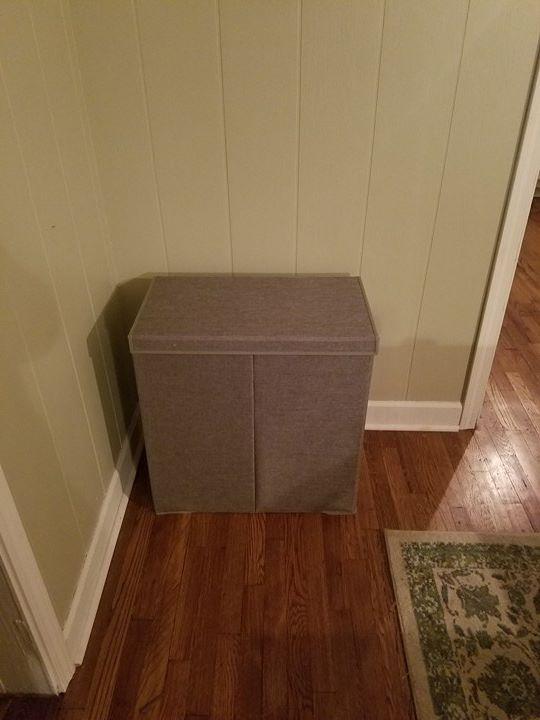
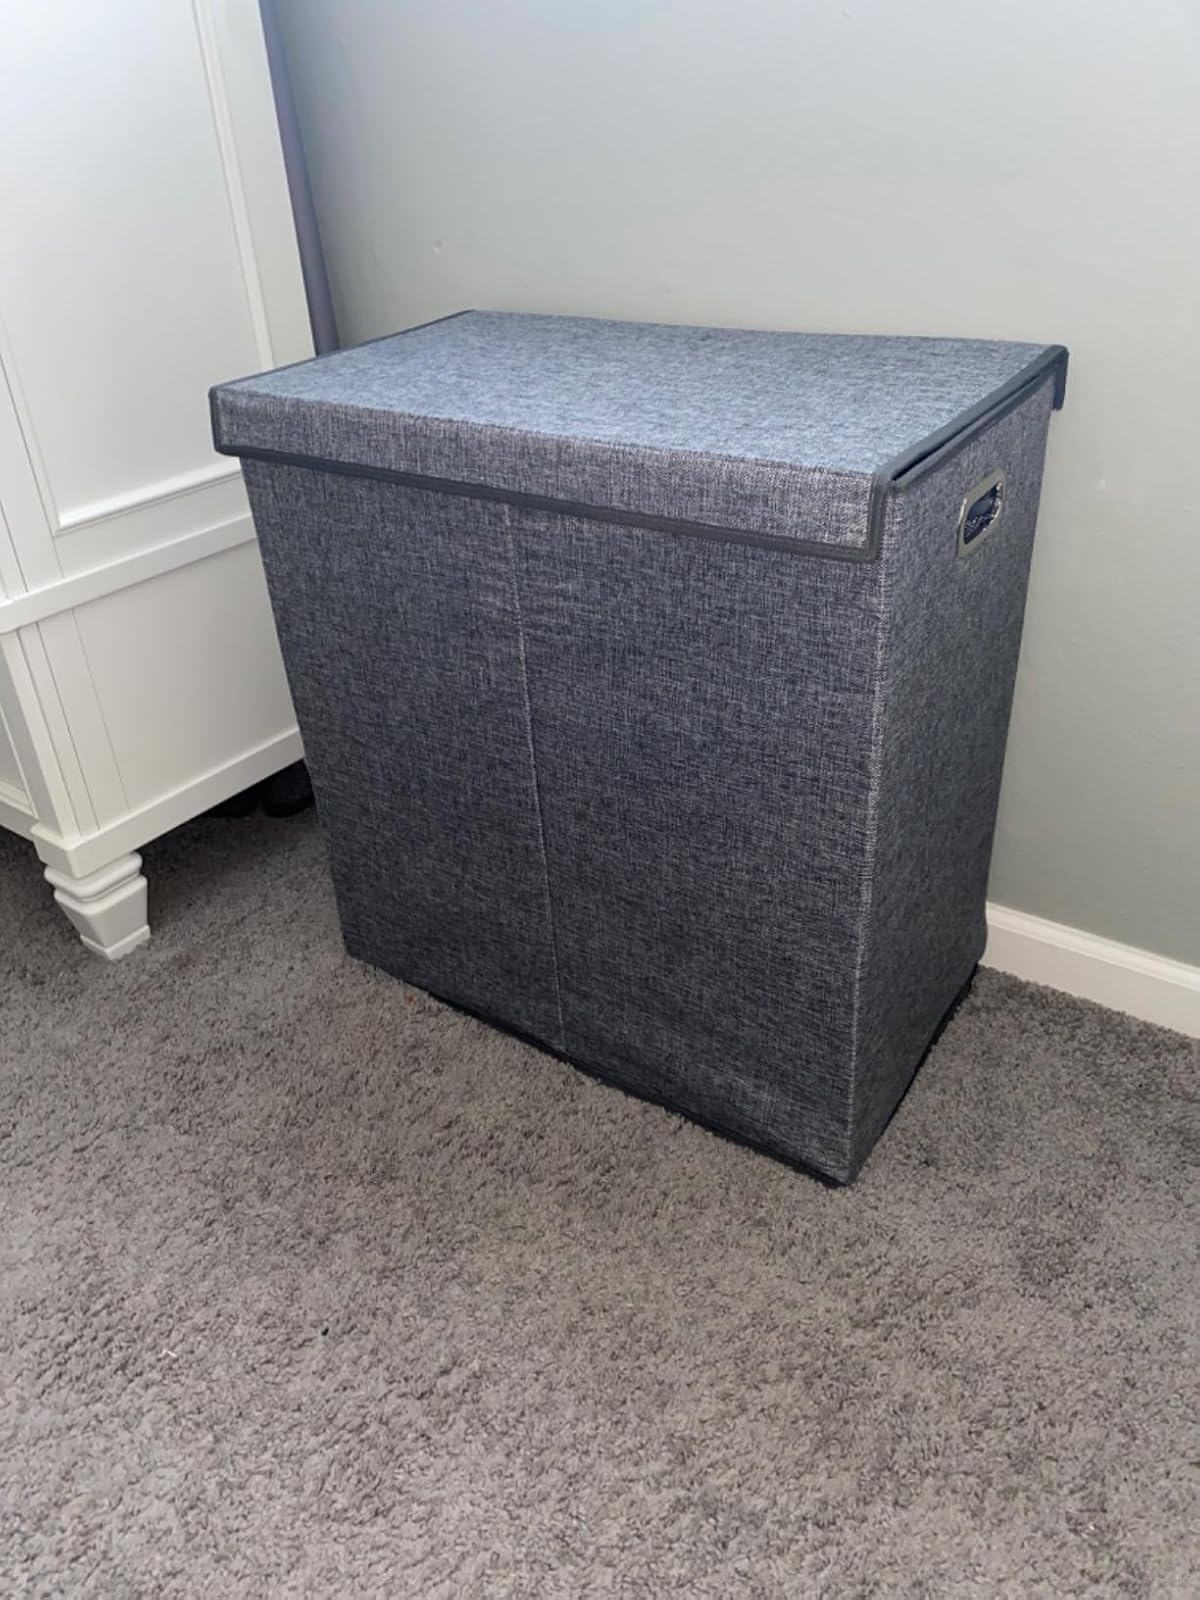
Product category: items_hamper
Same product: yes